Kruger National Park

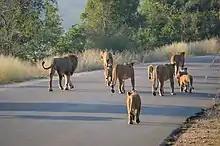
Pride of lions on a tourist road

In 1996 the Makuleke tribe submitted a land claim for , namely the Pafuri or Makuleke region in the northernmost part of the park. The land was given back to the Makuleke people, however, they chose not to resettle on the land but to engage with the private sector to invest in tourism. This resulted in the building of several game lodges from which they earn royalties.